Tobyhanna State Park

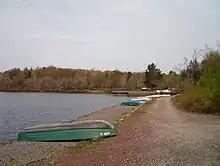
Fishing pier and boat rental

Rowboats and canoes can be rented at Tobyhanna Lake daily from Memorial Day Weekend to Labor Day, except in inclement weather. 60 overnight mooring spaces are available under permit. Boats must be registered and can only use electric motors. A sand beach (unguarded) is open from 8 am to sunset from late May to mid-September. 300 picnic tables and a reservable picnic pavilion are available throughout the year.